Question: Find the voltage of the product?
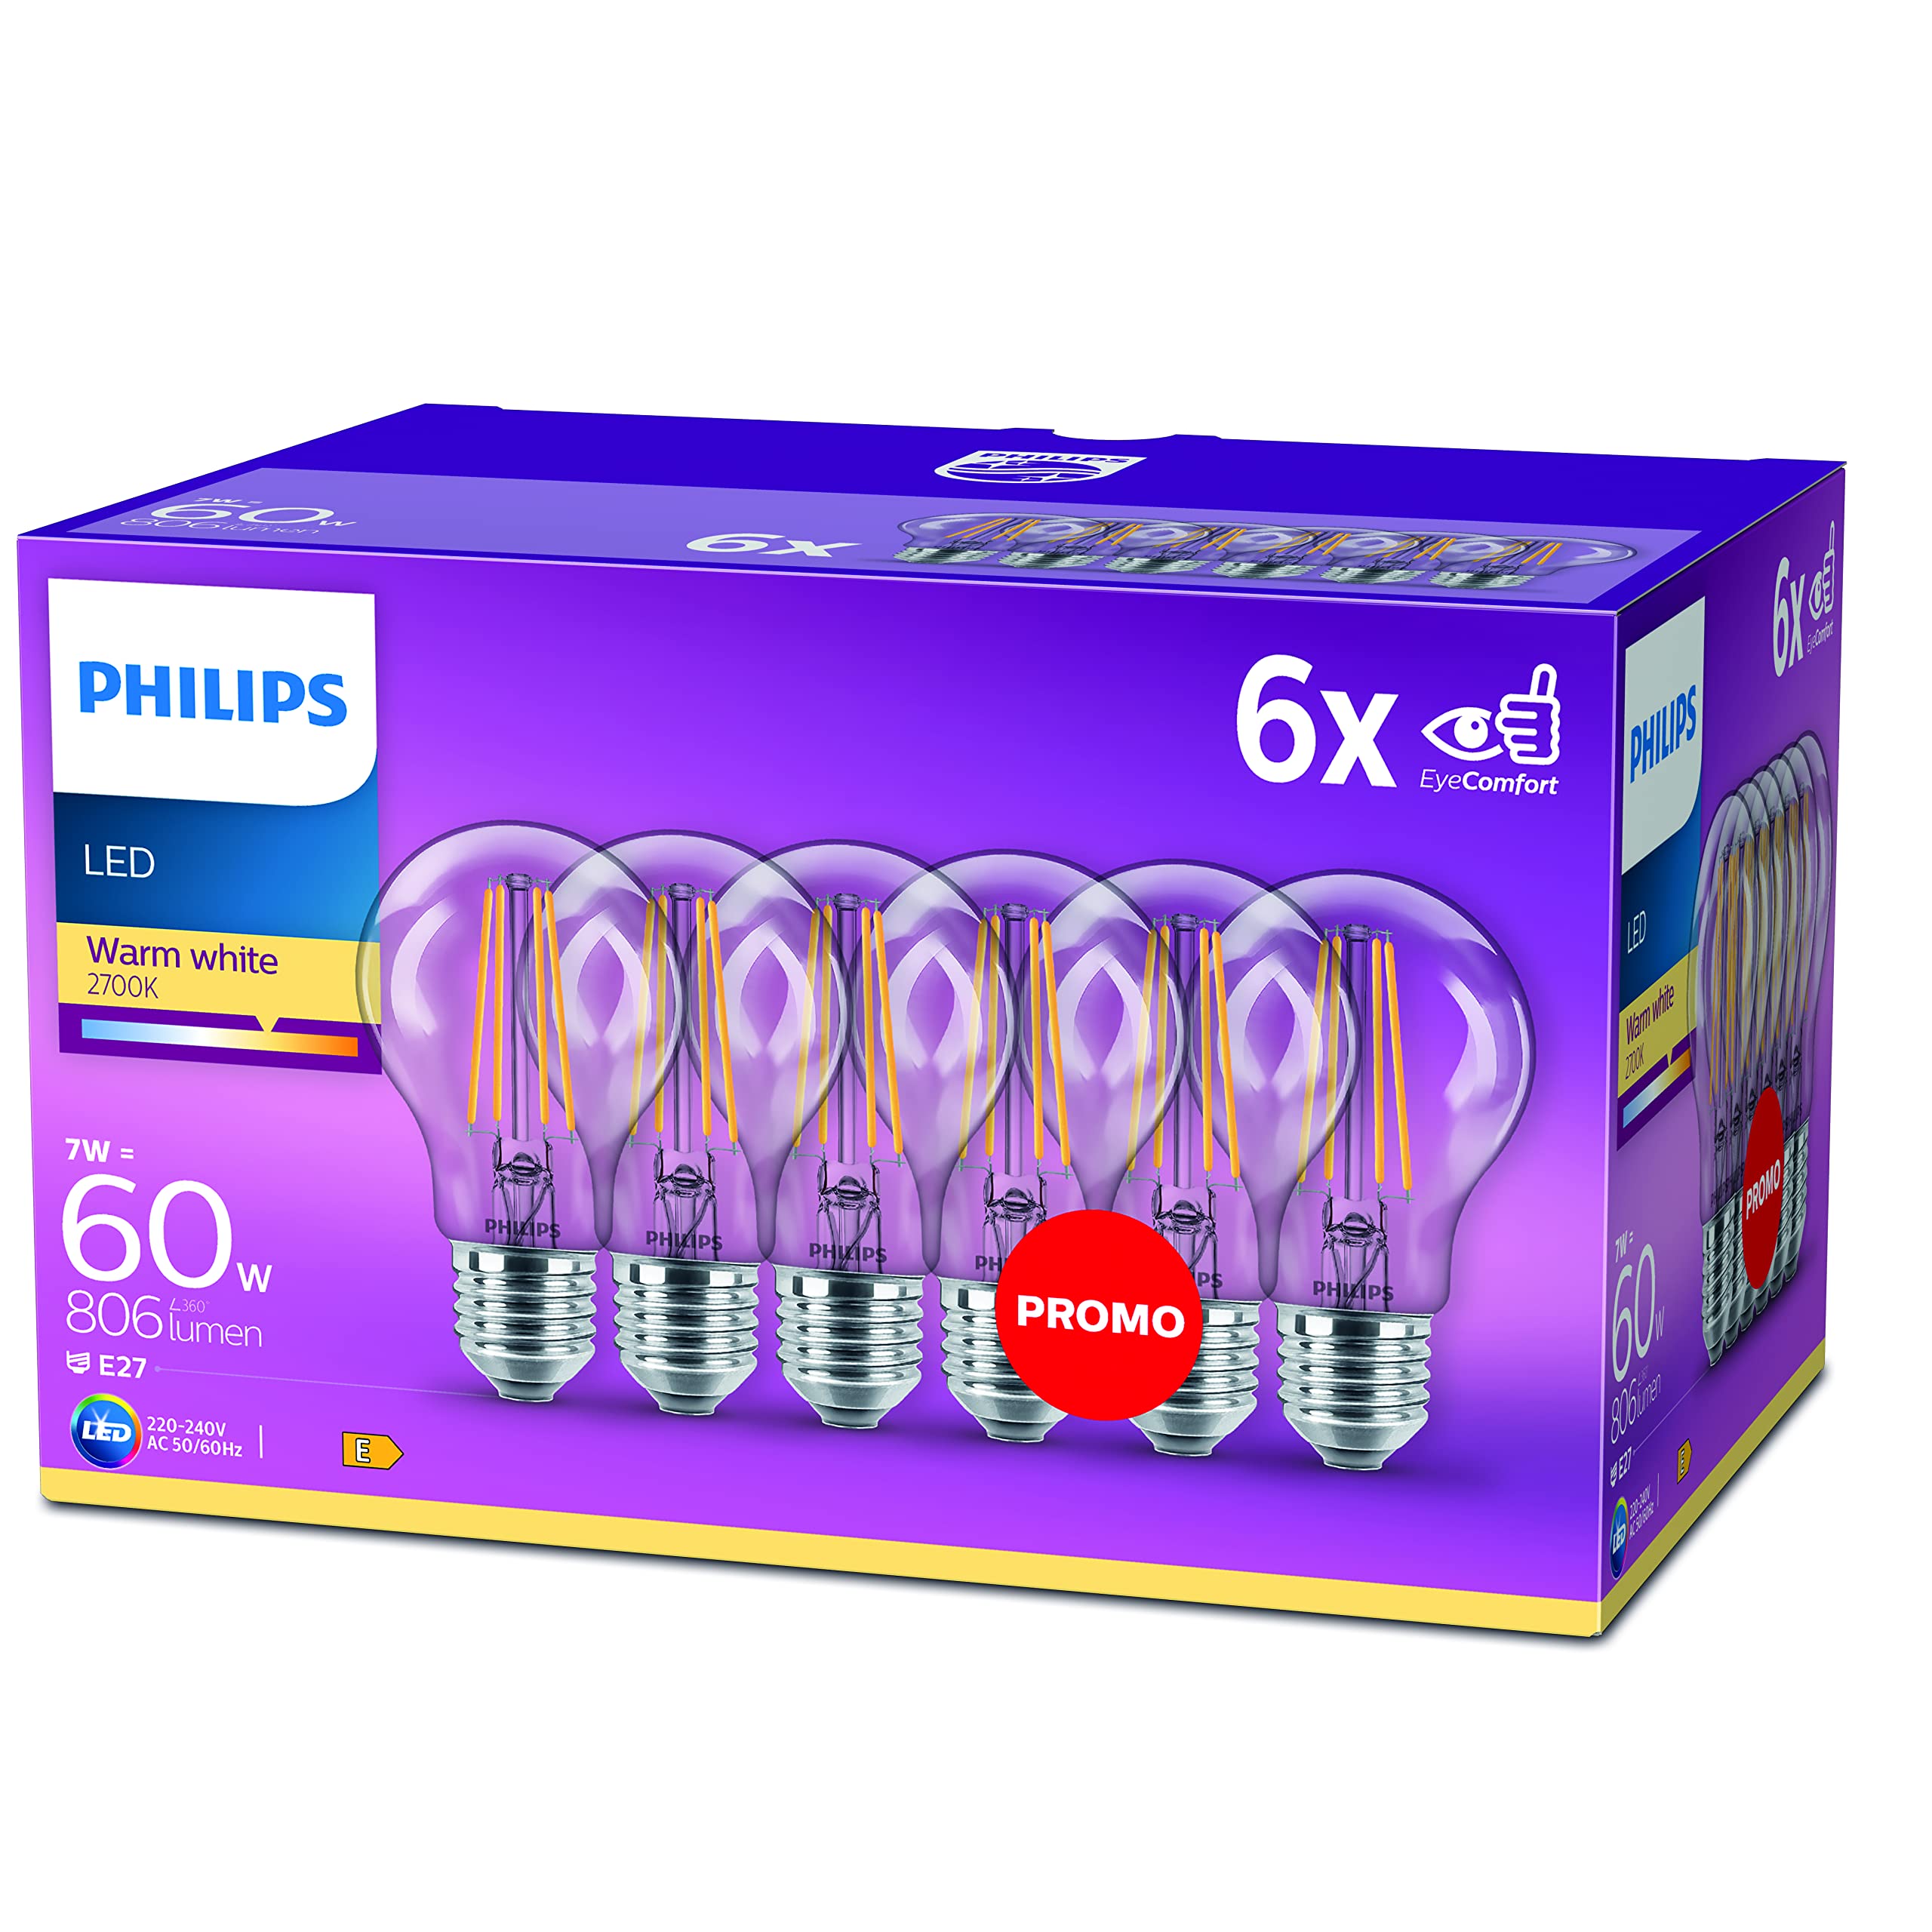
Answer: [220.0, 240.0] volt